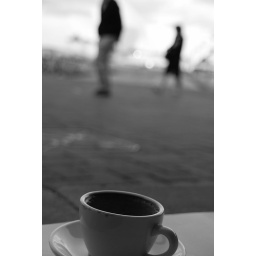
opera house from cafe in the rocks